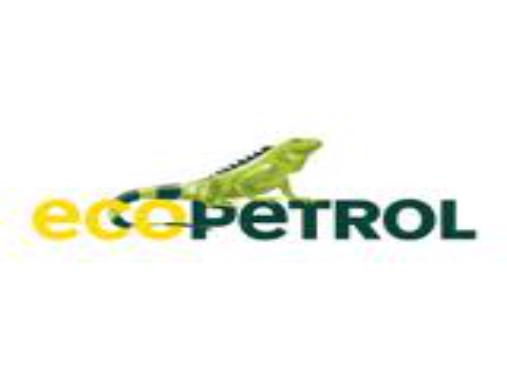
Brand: Ecopetrol
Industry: Transportation